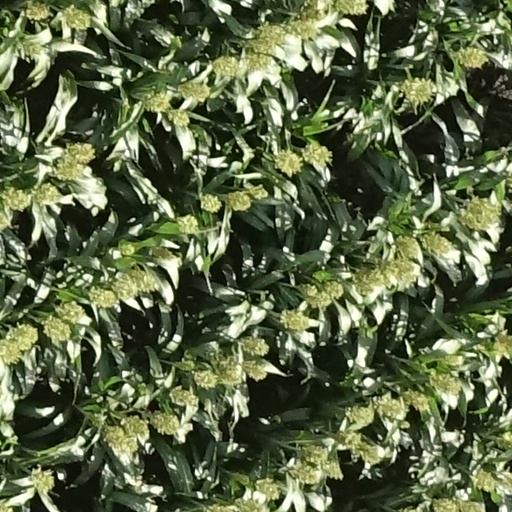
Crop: sorghum